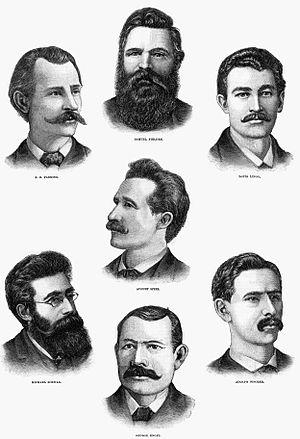
L’Association Internationale des Travailleurs, parfois appelé l'"Internationale Anarchiste", était une organisation anarchiste internationale créé en 1881 lors d'un congrès tenu à Londres, et dont le but était de ressusciter l'Association internationale des travailleurs. Aux États-Unis, le groupe est surtout connu comme l'organisation politique à laquelle appartenaient Albert Parsons, August Spies, et d'autres dirigeants anarchistes emprisonnés et exécutés à la suite de l'attentat de Haymarket à Chicago en 1886.
L'assassinat de William McKinley est l'attentat perpétré dans l'État de New York le 6 septembre 1901 contre le président des États-Unis, William McKinley, alors qu'il visitait l'exposition Pan-américaine au Temple of Music à Buffalo. Au moment de lui serrer la main, l'anarchiste Leon Czolgosz tira deux coups de pistolet sur le président, qui d'abord se remit de ses blessures, avant que son état ne se détériore rapidement six jours plus tard et qu'il ne meure le 14 septembre 1901.